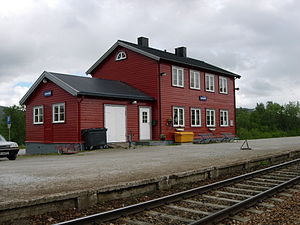
Lønsdal Station
Lønsdal Station er en jernbanestation på Nordlandsbanen, der ligger i Lønsdalen i Saltdal kommune i Norge. Stationen består af krydsningsspor, en perron og en stationsbygning i rødmalet træ med ventesal og toilet. Stationen ligger i nærheden af et hotel og et område med hytter, der kan benyttes som udgangspunkt for ture på Saltfjellet. Stationen er i dag den første nord for Polarkredsen, som den ligger 23 km nord for.